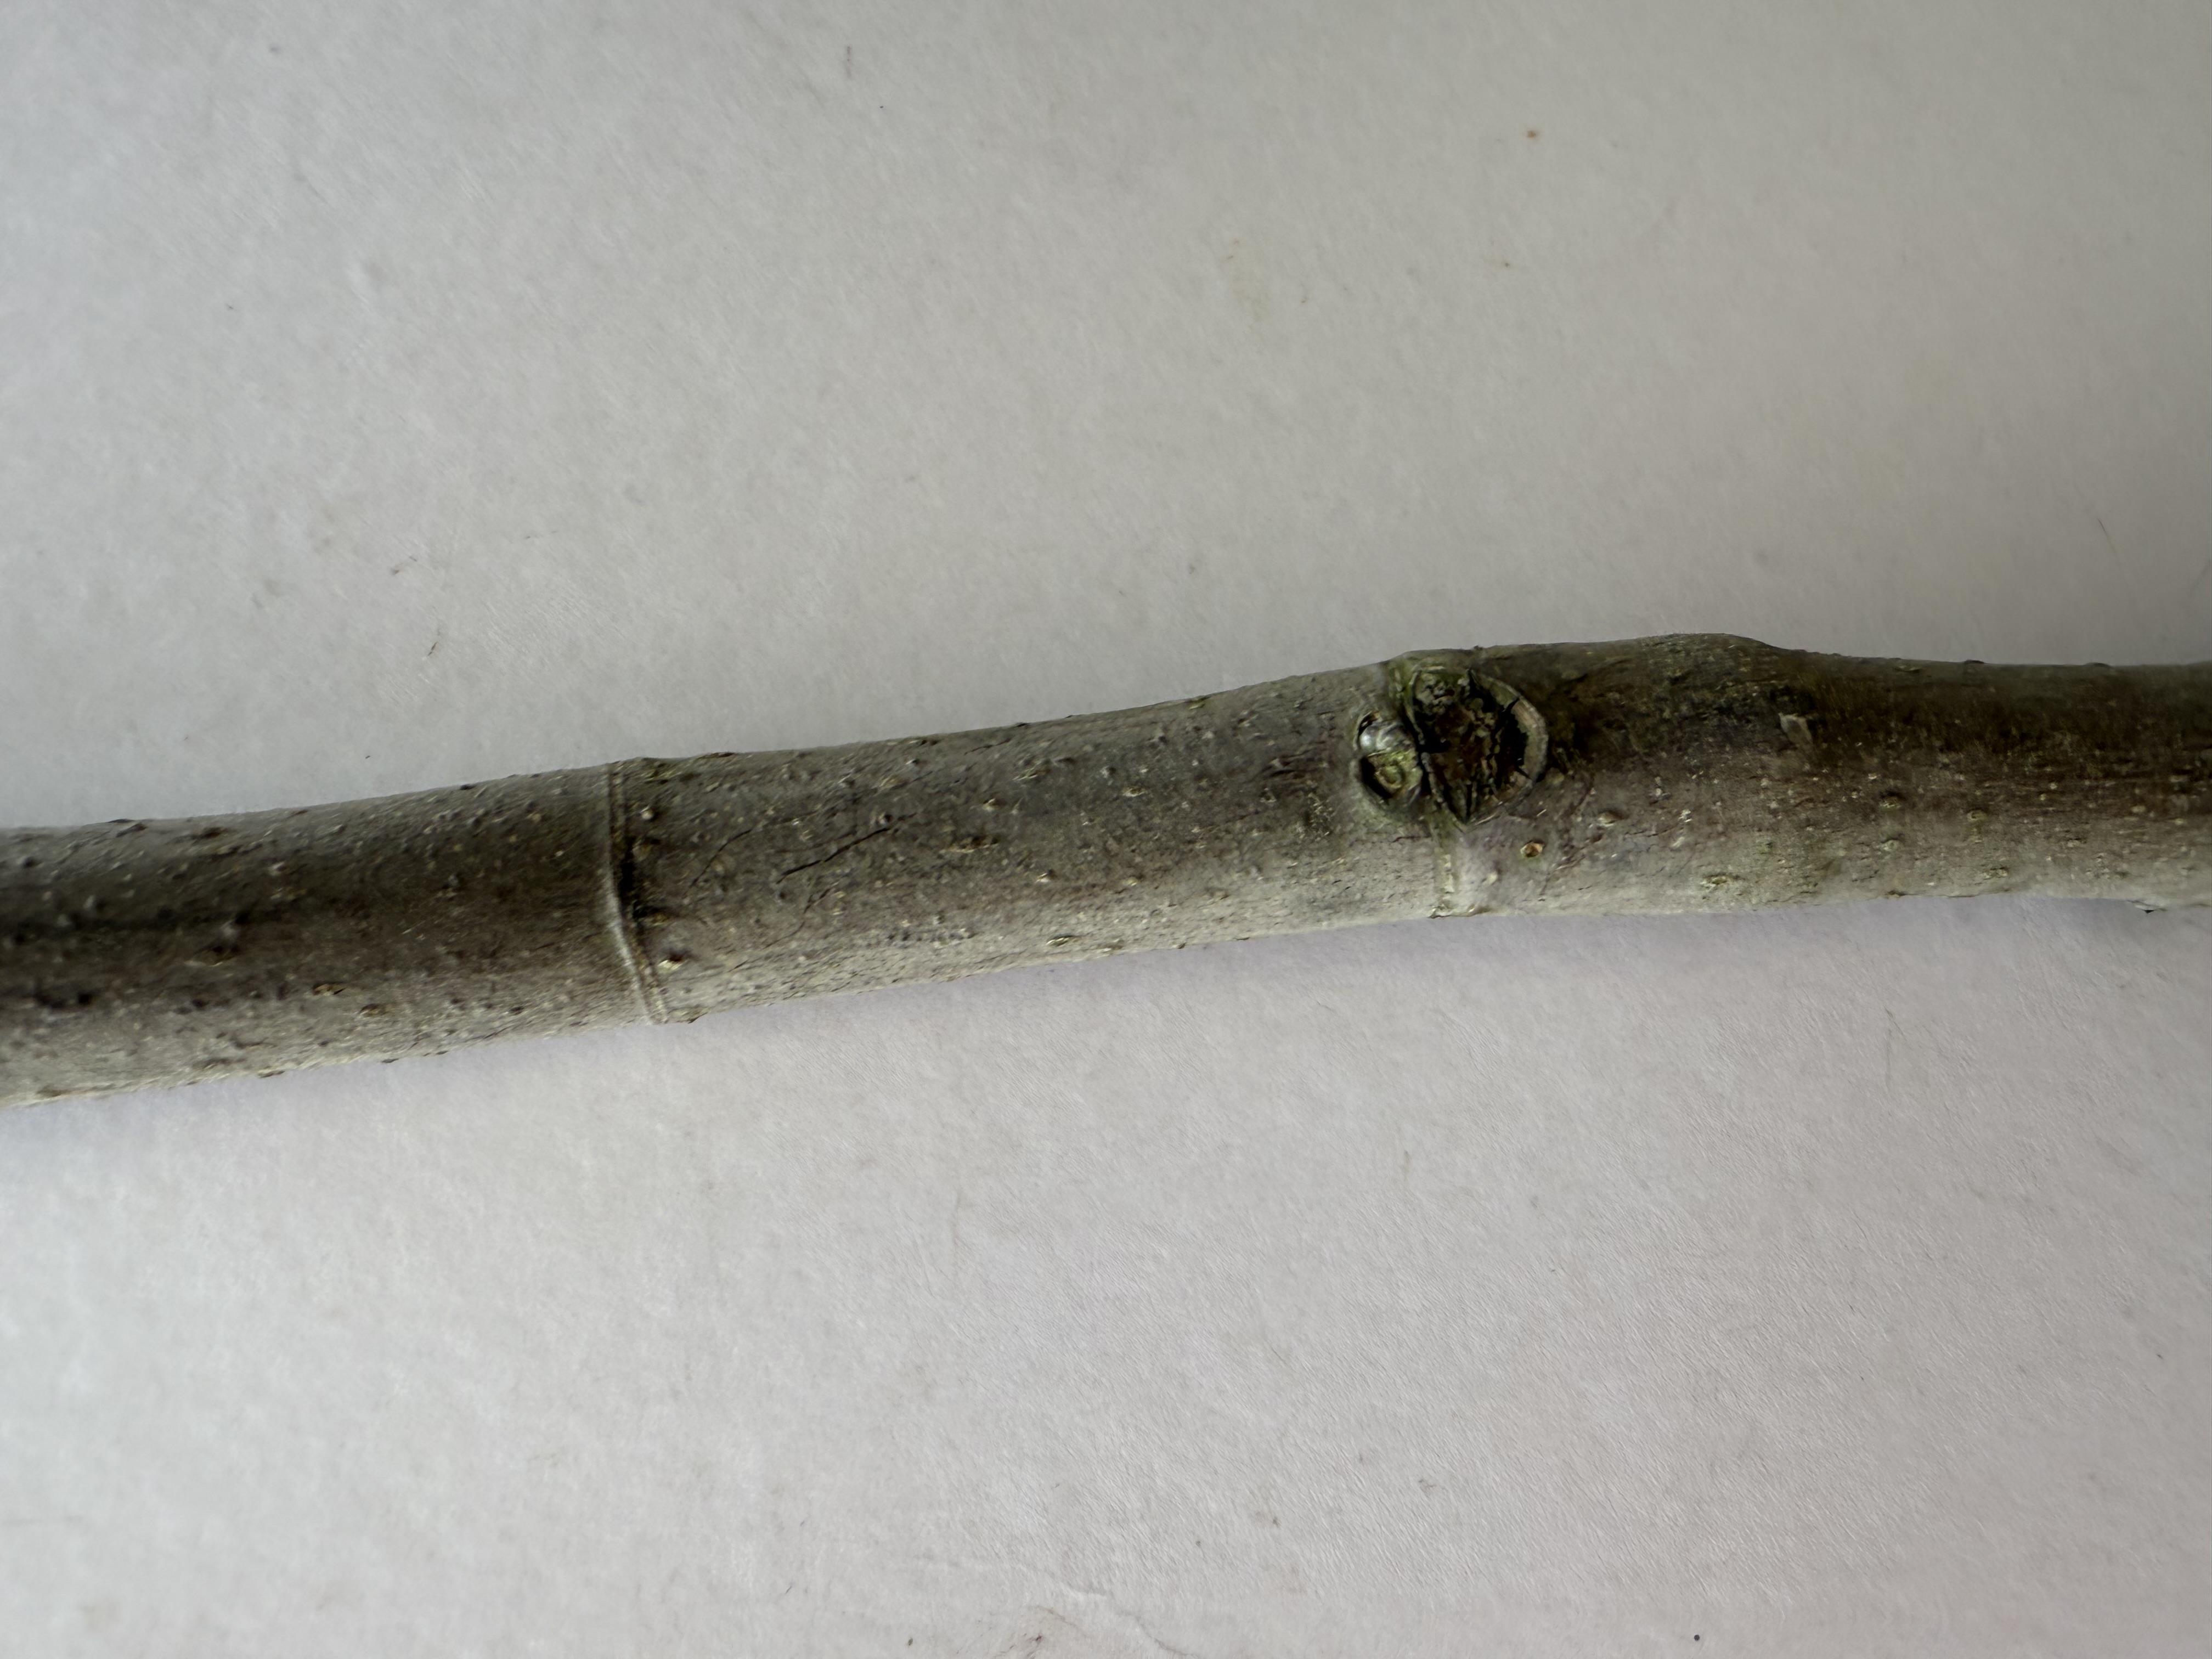
Variety: Black Fig